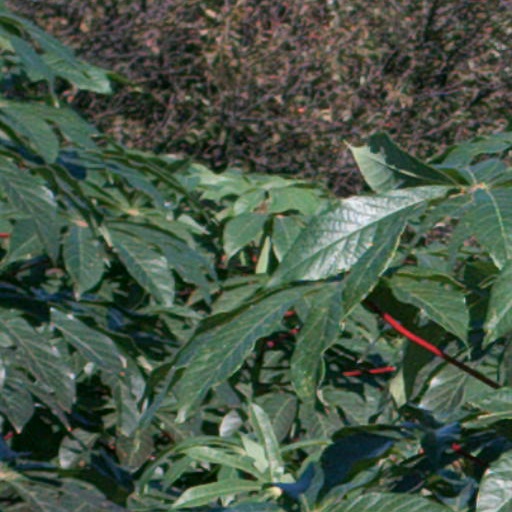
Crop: cassava